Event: Nepal Earthquake
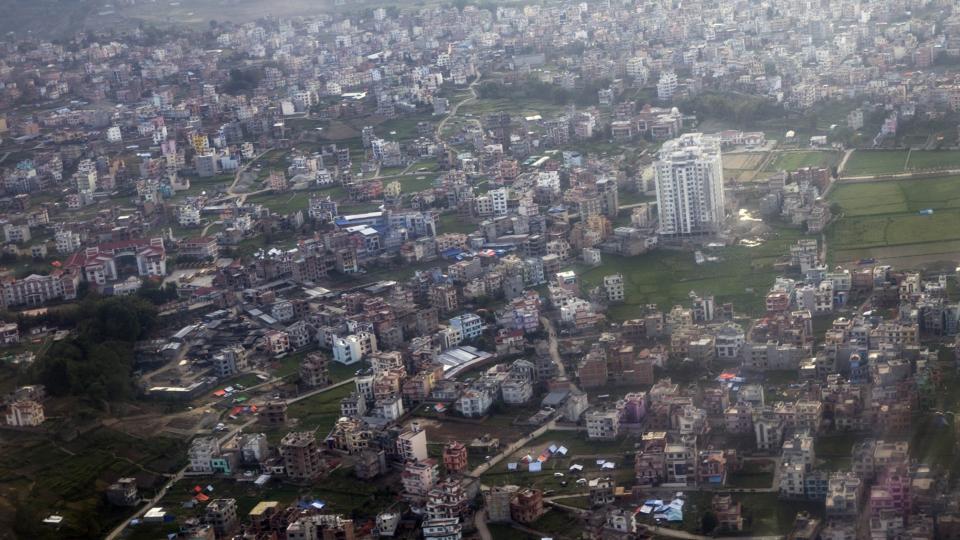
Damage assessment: no_damage